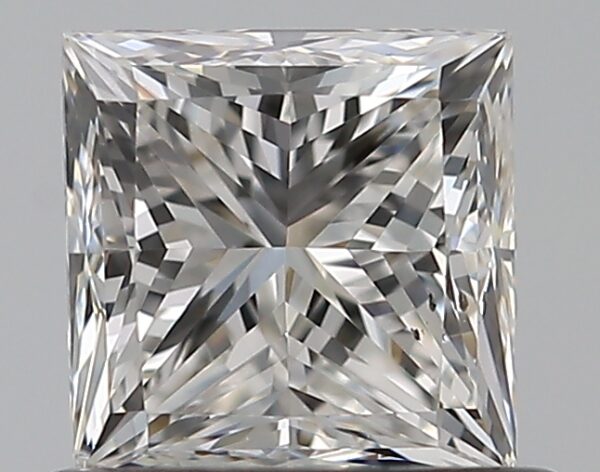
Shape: princess
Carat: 0.7
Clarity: SI1
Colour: F
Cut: VG
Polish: EX
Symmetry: VG
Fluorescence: F
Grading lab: GIA
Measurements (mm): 4.74 x 4.72 x 3.58